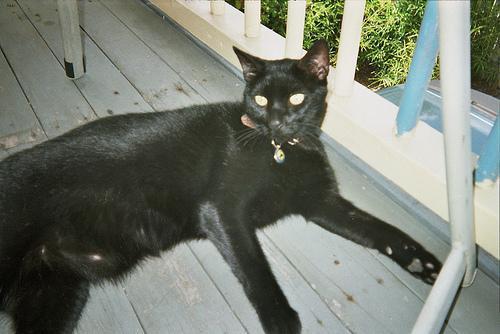
Bombay